Norman Fucking Rockwell (film)

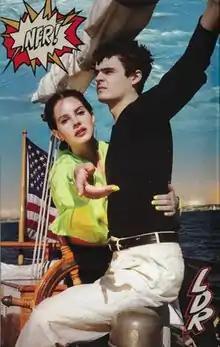
Poster for the film

Norman Fucking Rockwell is a 2019 American short music film directed by Chuck Grant, written by her sister, Lana Del Rey, who also stars alongside Ashley Rodriguez and Alexandria Kaye. The film is based on three songs from Del Rey's "Norman Fucking Rockwell!", the album's title track, "Bartender", and "Happiness is a Butterfly". It was released on YouTube on December 20, 2019.